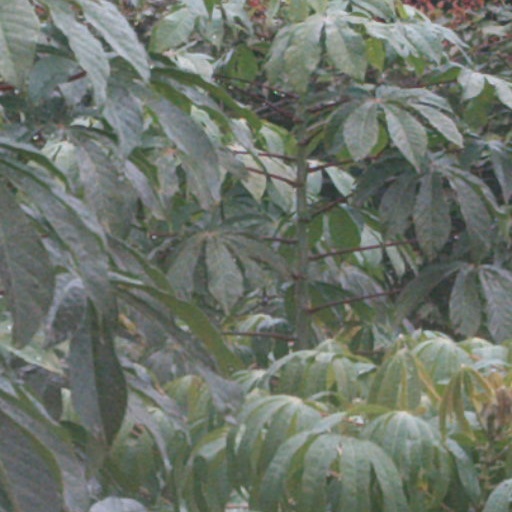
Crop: cassava